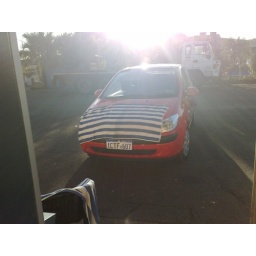
Our little 'beep beep' car in Katherine..my towel is drying on the bonnet.